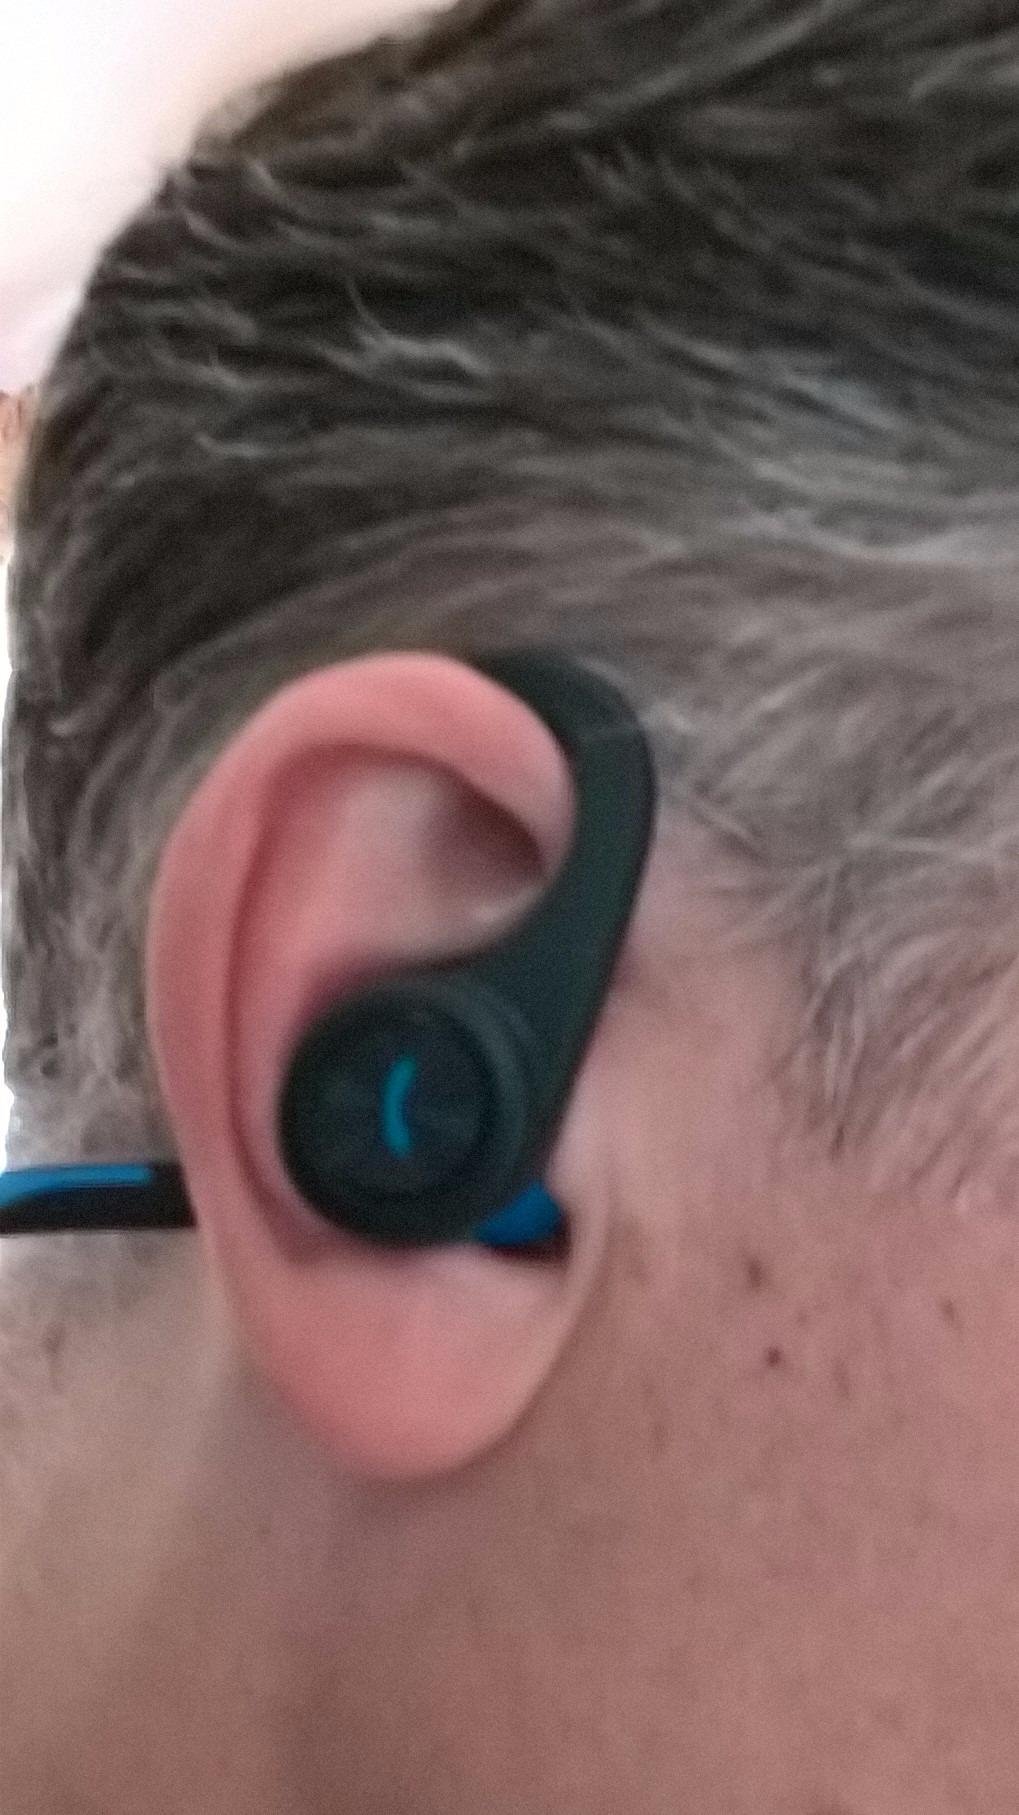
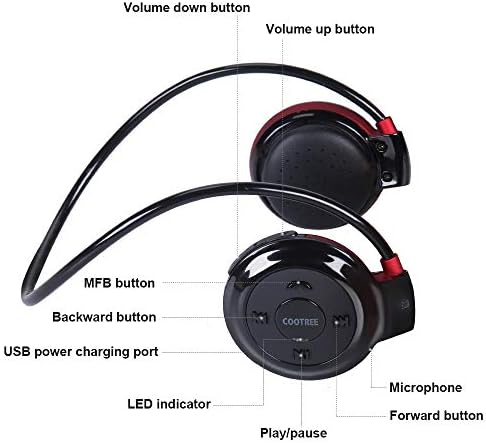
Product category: headphones
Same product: no